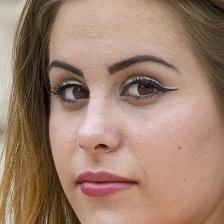
Label: faces